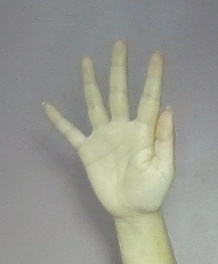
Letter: sheen